Namte Namte

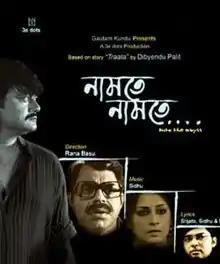
Movie poster

Namte Namte (English: Into the Abyss) is a 2013 Bengali film. The film was directed by Rana Basu and produced under the banner of 3 eDots Productions. The film's music was composed by Sidhu. The film was released on 8 February 2013. The film is based on the story "Trata", written by Dibyendu Palit.